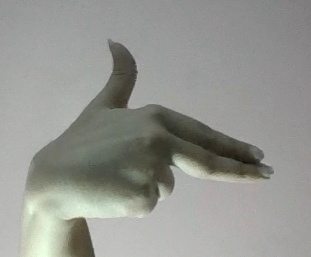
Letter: ghain